24 Hours in the Life of a Woman (1968 film)

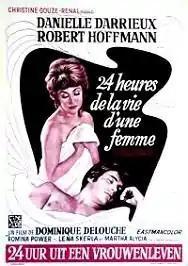
Film poster

24 Hours in the Life of a Woman is a 1968 French-West German drama film directed by Dominique Delouche, based on the novella "Twenty-Four Hours in the Life of a Woman" by the Austrian author Stefan Zweig. It was listed to compete at the 1968 Cannes Film Festival, but the festival was cancelled due to the events of May 1968 in France. The book on which the film is based had previously been adapted as "24 Hours of a Woman's Life" in 1952, and was later adapted as "24 Hours in the Life of a Woman" in 2002.